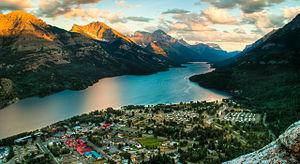
Vue panoramique de Waterton et du lac Waterton Supérieur
Le parc national des Lacs-Waterton est un parc national du Canada situé à l'extrême sud-ouest de l'Alberta à environ 270 km au sud de Calgary.
Les Rocheuses canadiennes sont la partie canadienne des montagnes Rocheuses. Longues de 1 200 km, elles commencent à la frontière entre le Canada et les États-Unis et finissent dans la plaine de la rivière Liard en Colombie-Britannique. Elles sont à cheval entre l’Alberta et la Colombie-Britannique.